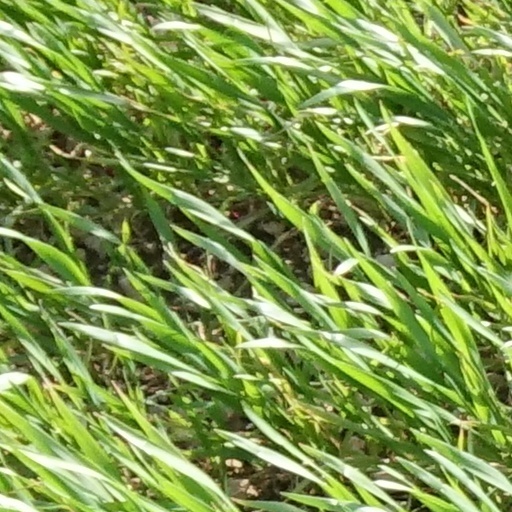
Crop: wheat